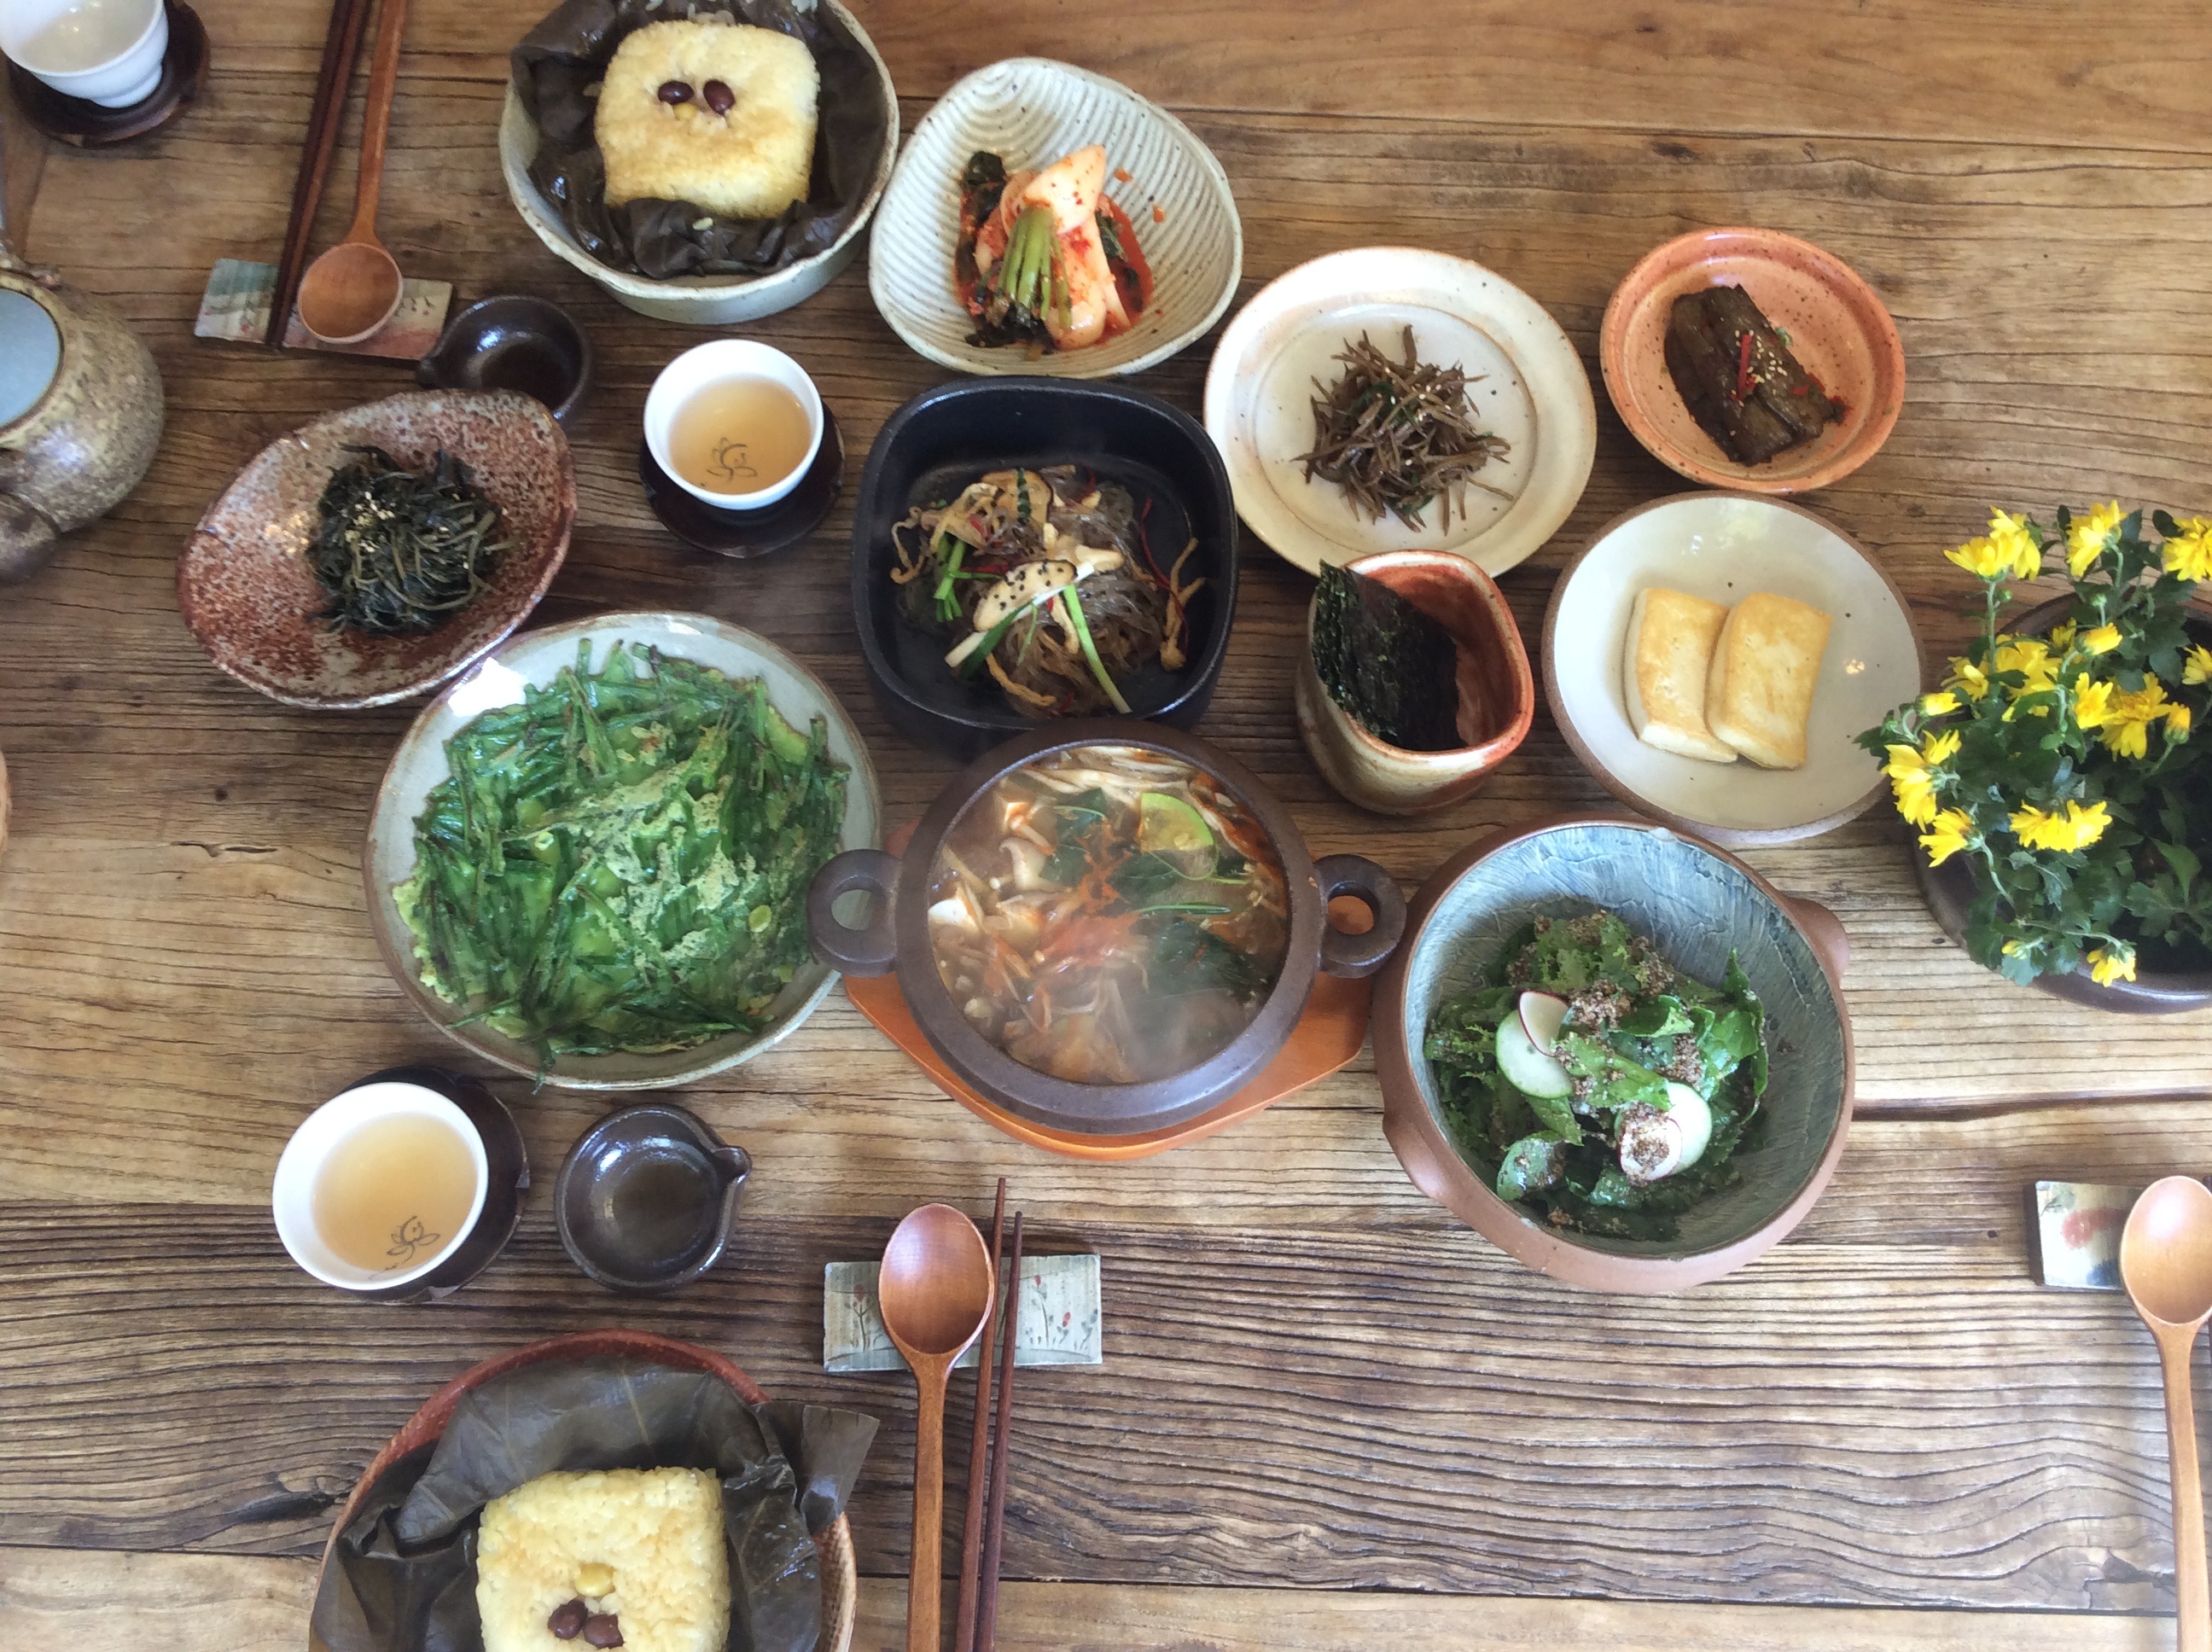
dish, meal, food, lunch, cuisine, asian food, chinese food